Gillespie Dam Bridge

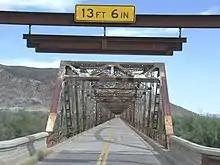
The western approach of the Gillespie Dam Bridge.

The Ocean-to-Ocean Highway was established in 1911 after delegates from California, Arizona and New Mexico met in Phoenix. The purpose of the new route was to establish an all weather transcontinental highway through the state and two territories. Between Yuma and Phoenix, a section of highway long traveled through Dome and Wellton before crossing to the north side of the Gila River, and passing through Agua Caliente, Arlington and Buckeye. Maintenance of the route was originally split between Yuma and Maricopa counties.